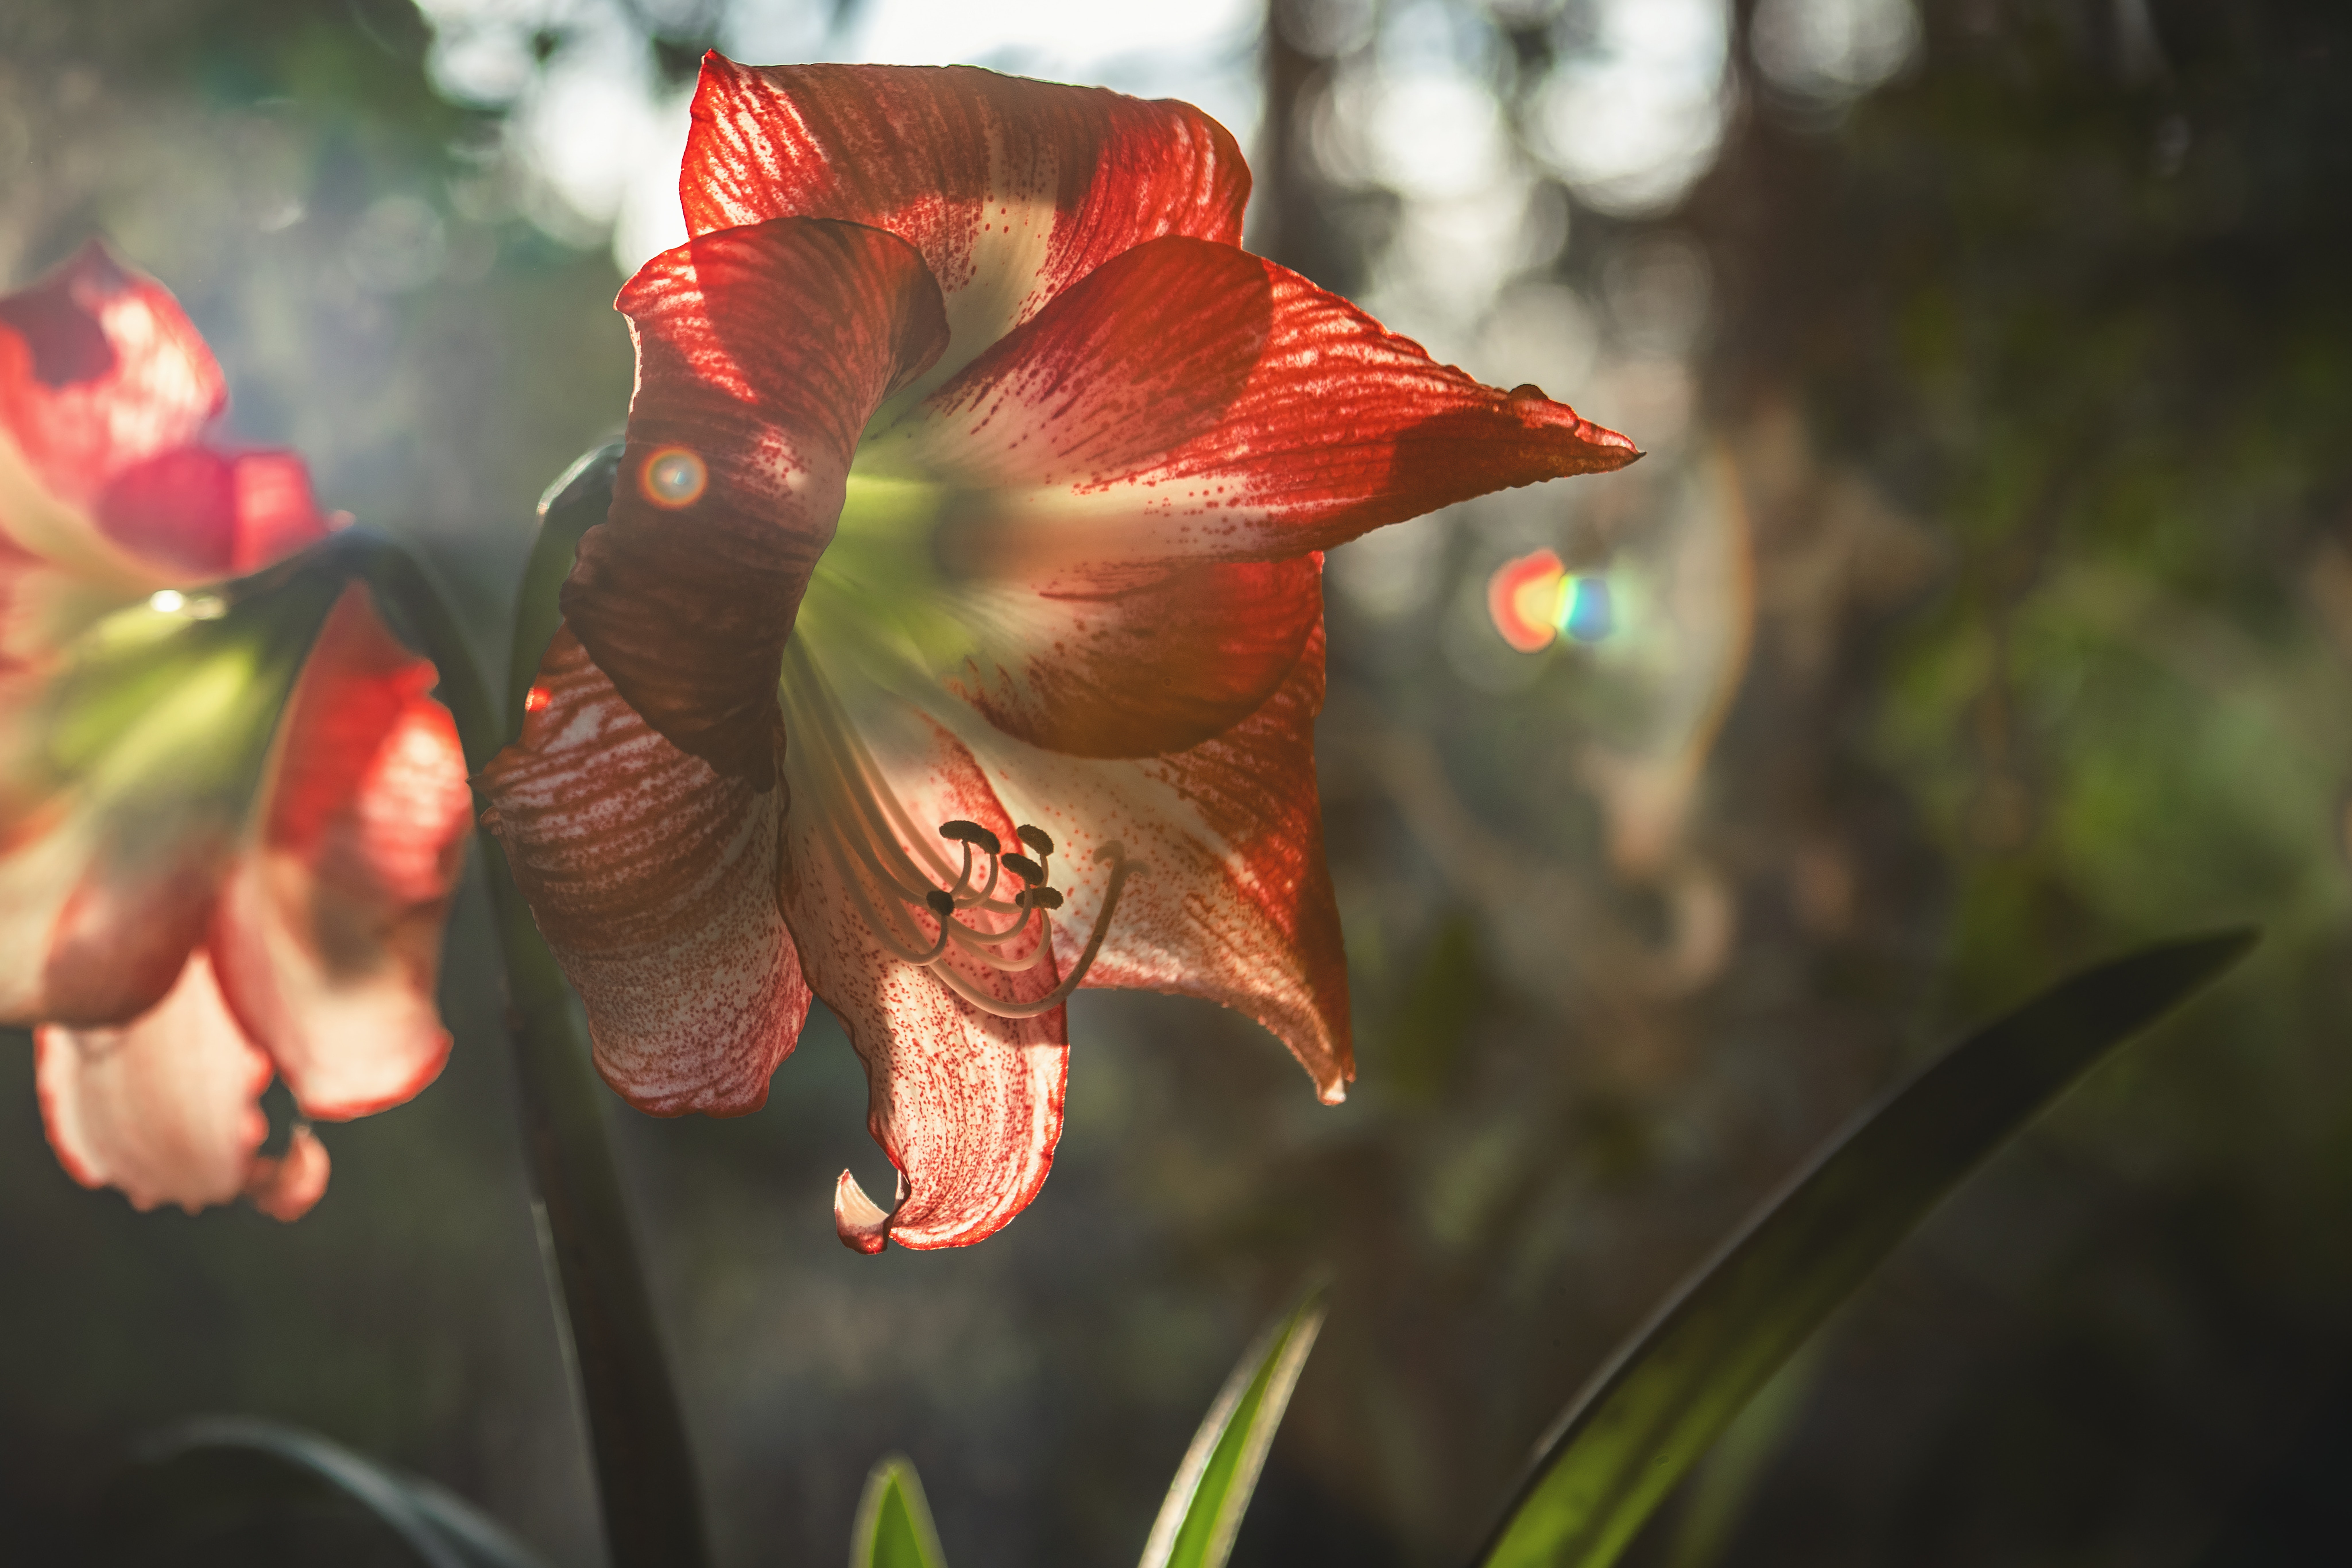
flower, red, petal, pink, plant, amaryllis belladonna, light, flowering plant, leaf, close up, botany, hippeastrum, spring, sunlight, amaryllis family, plant stem, photography, gladiolus, wildflower, iris, pollen, alstroemeriaceae, macro photography, perennial plant